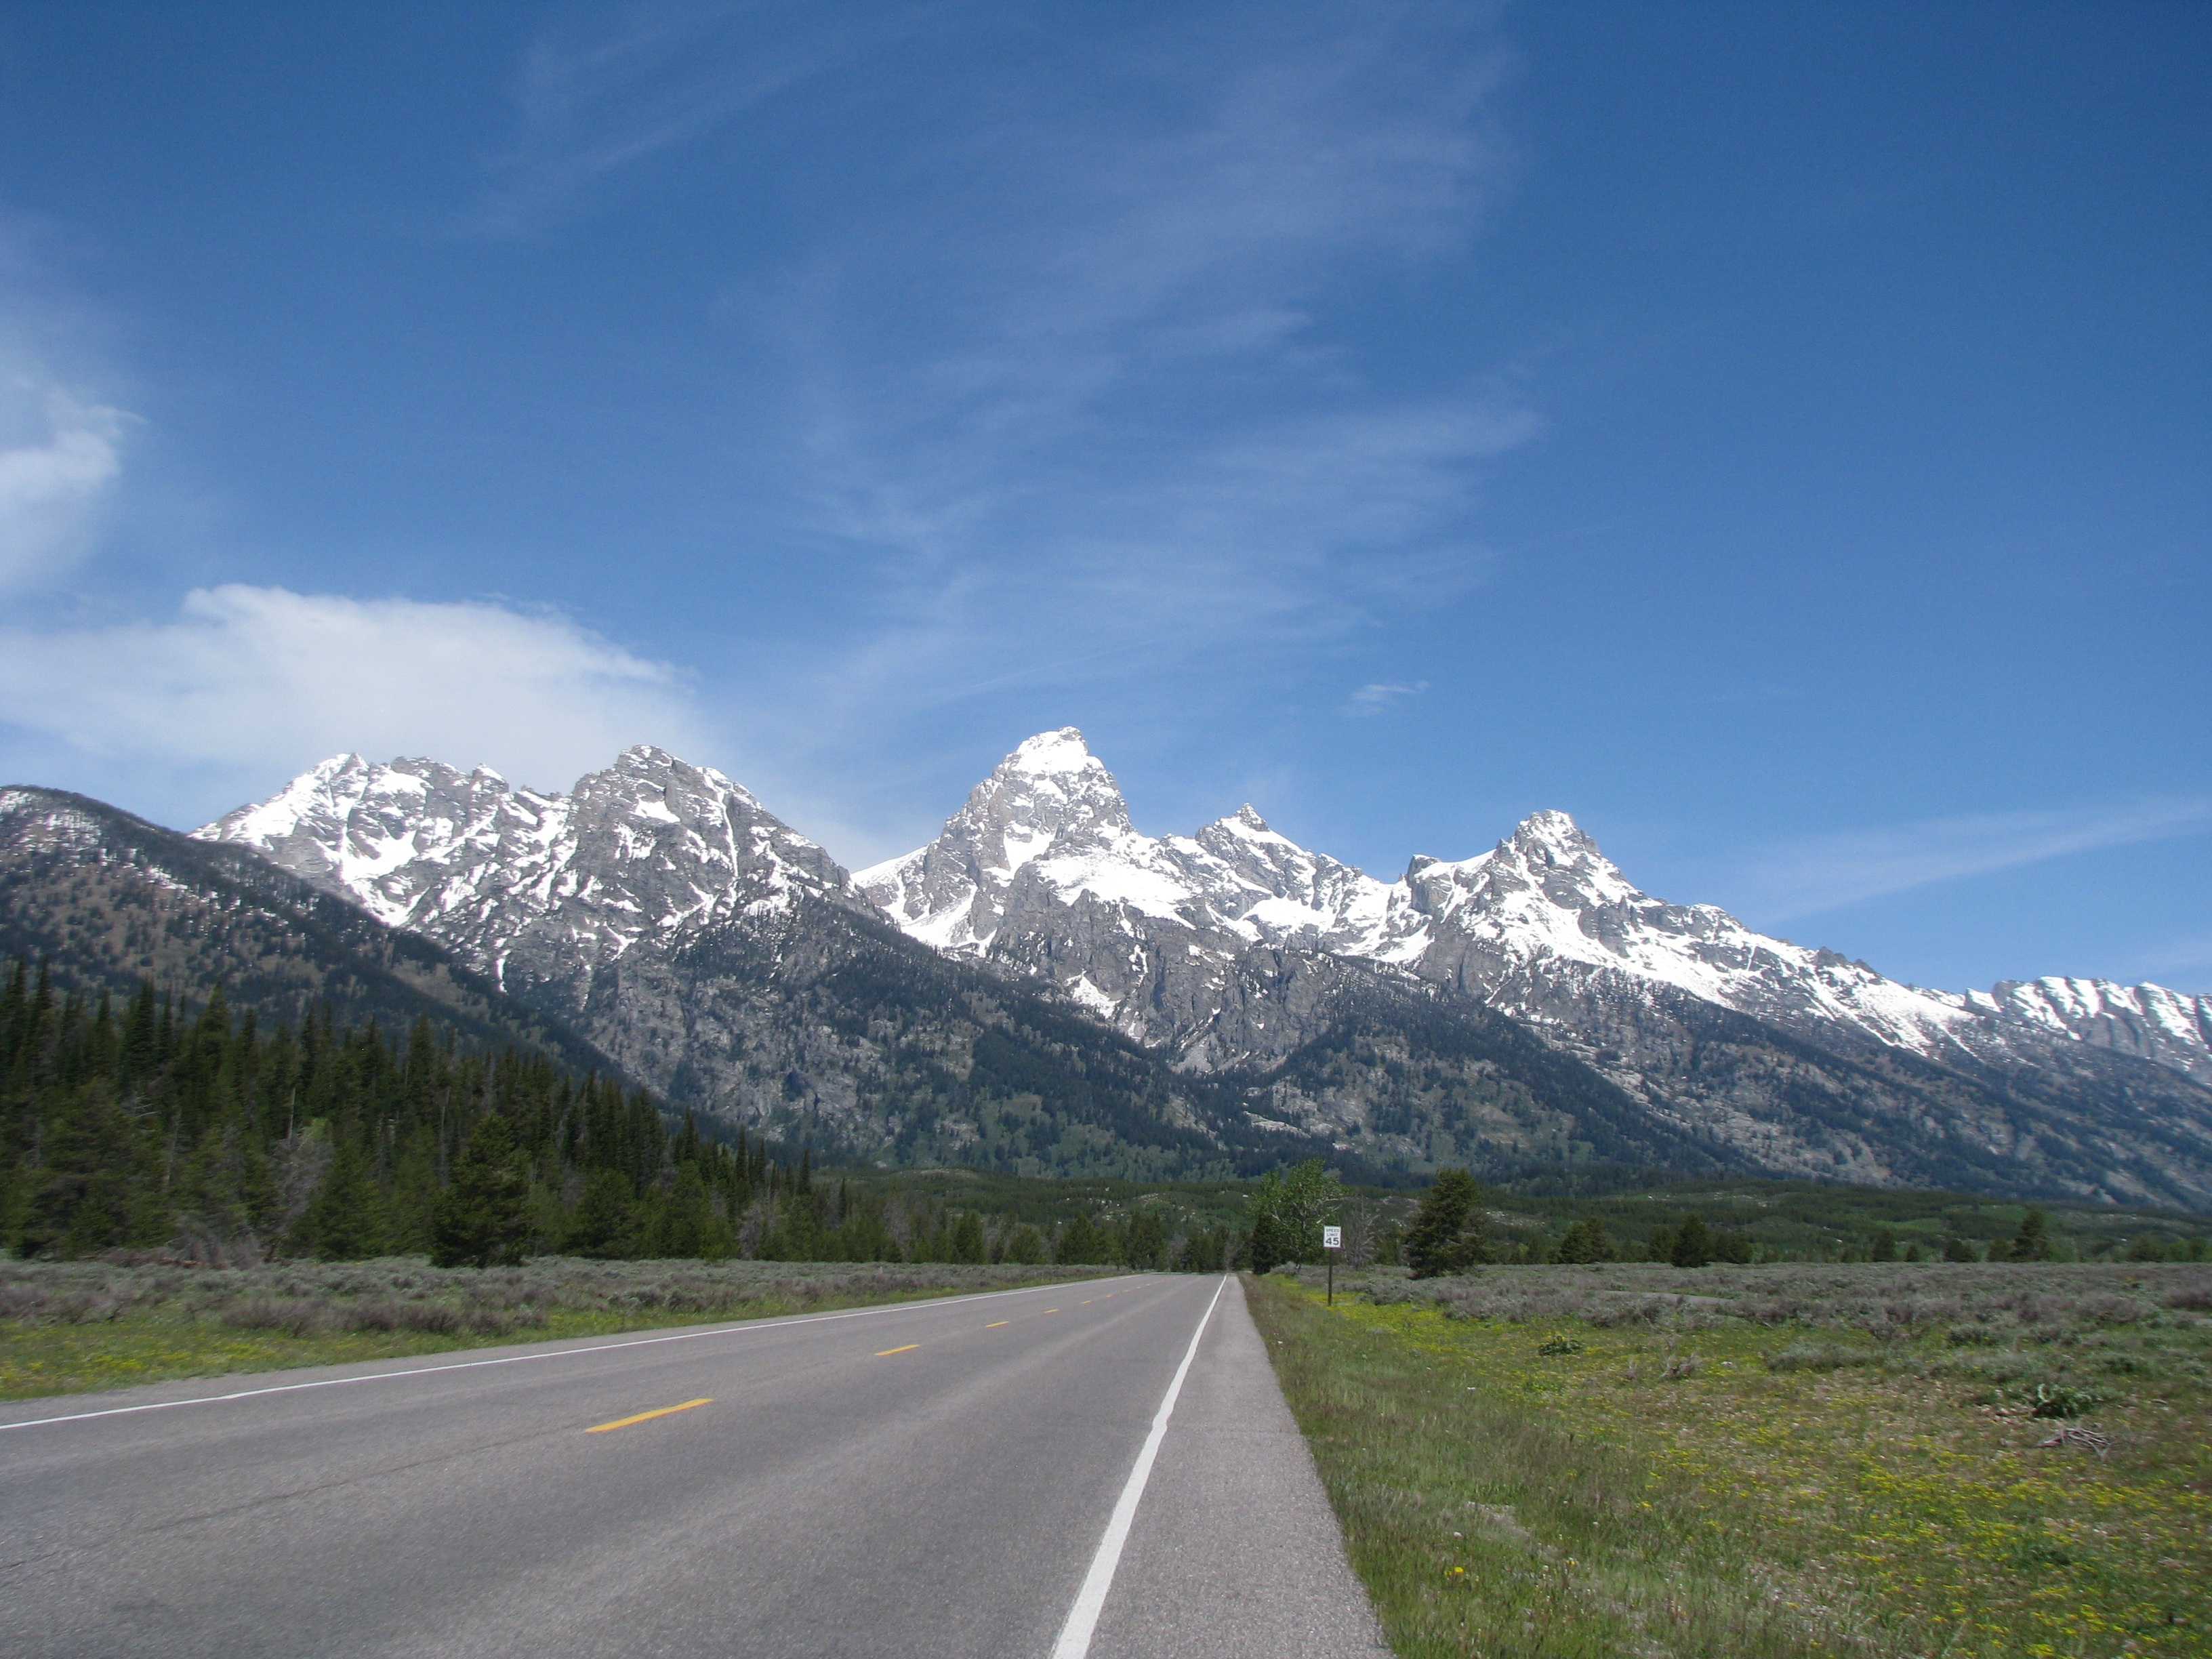
mountain, cloud, road, meadow, hill, highway, valley, mountain range, highland, ridge, blue sky, road trip, mountains, alps, infrastructure, plateau, fell, landform, mountain pass, grand tetons, geographical feature, mountainous landforms